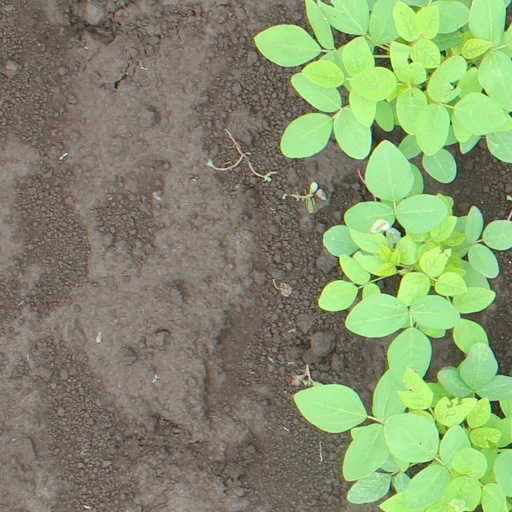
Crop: soybean